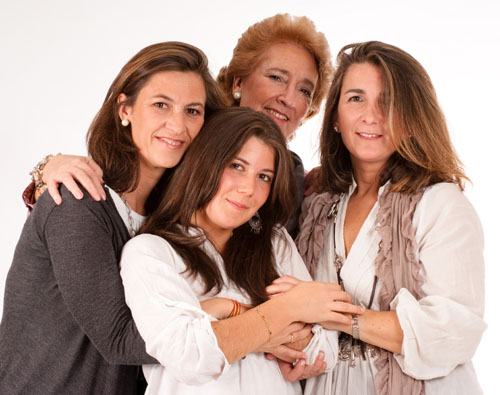
Gender: women